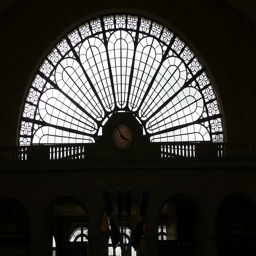
A clock is in the center of semi-circle window.
A building with a large fan shaped window high on the wall.
A large clock in a open room with slotted round window.
A very large window with a clock mounted to it's face.
A silhouette of an ornate pattern and clock.